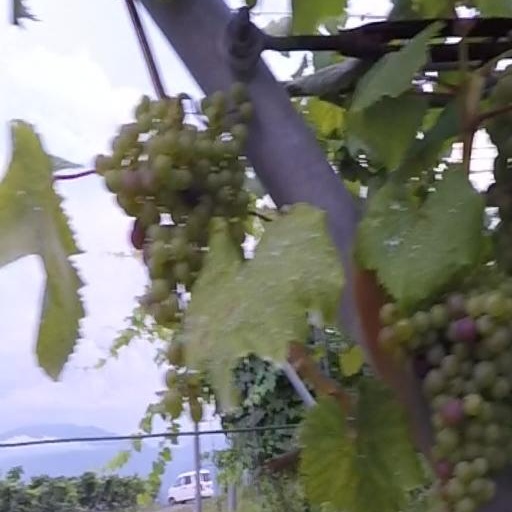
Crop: grape